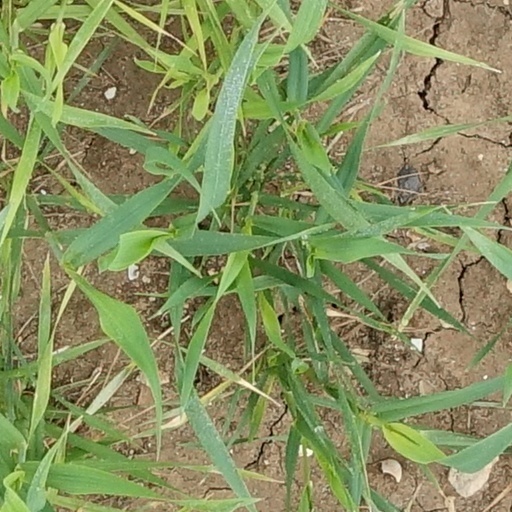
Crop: wheat